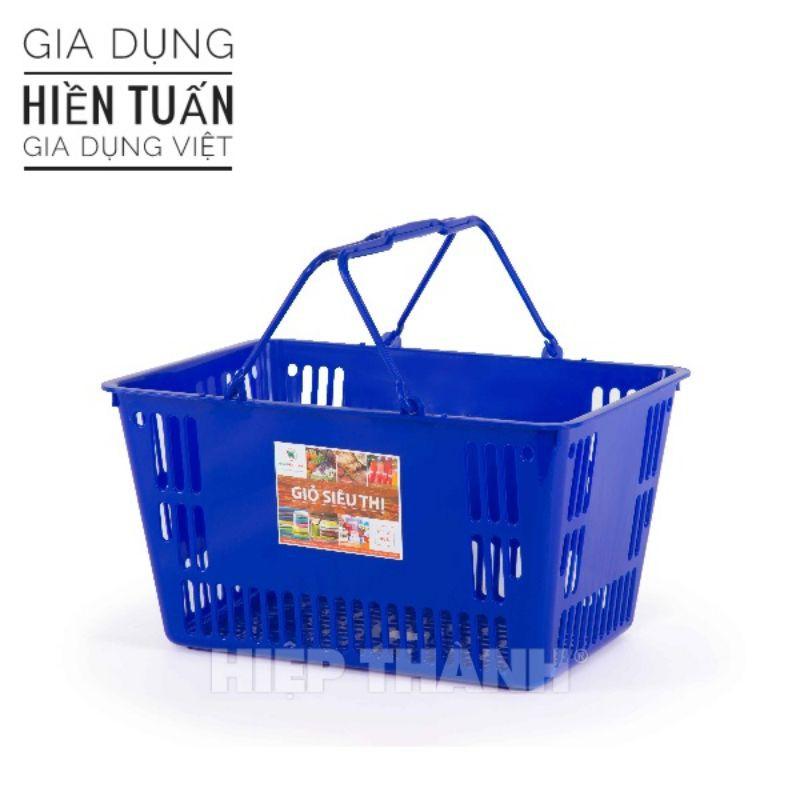
có một chiếc giỏ hàng màu xanh dương xuất hiện trong ảnh